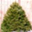
Label: pine_tree